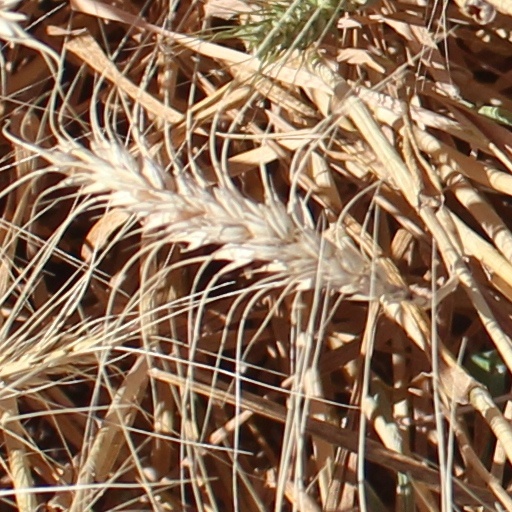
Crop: wheat